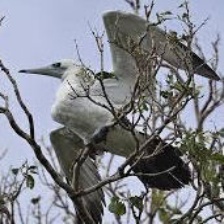
Species: ABBOTTS BOOBY
Scientific name: PAPASULA ABBOTTI